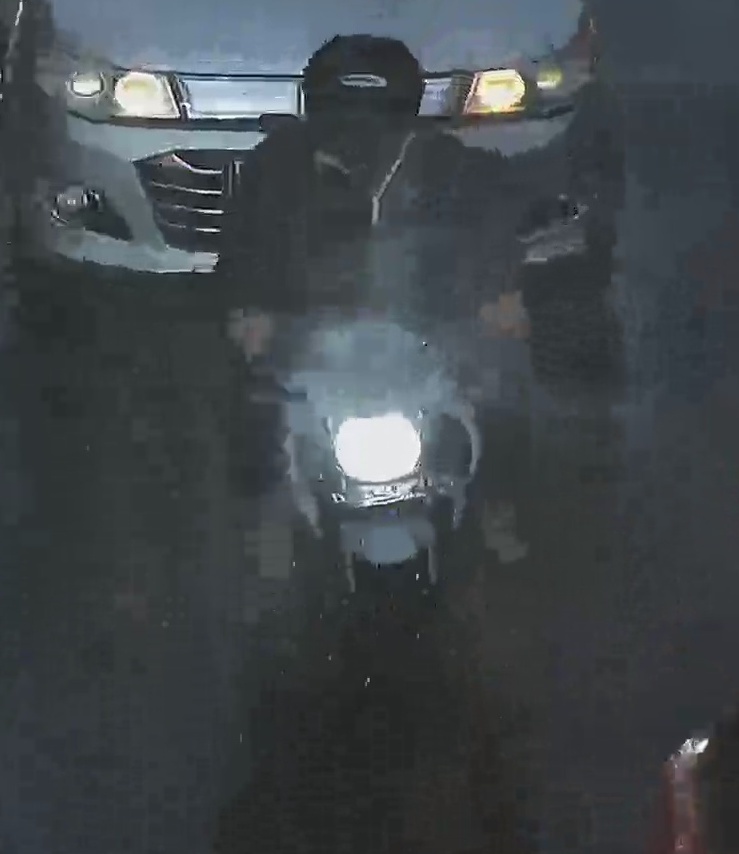
person-with-helmet: 1
person-without-helmet: 0